Skindergade 19

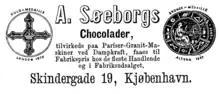
Advert for A. Søeborg's Fabrikker at Skindergade 19, 1872.

The composer Niels W. Gade was a resident in the building from 1861 to 1863. He was a professor at the music academy and also worked as organist at Holmen Church. The naval officer Edouard Suenson was a resident in the building in 1864.